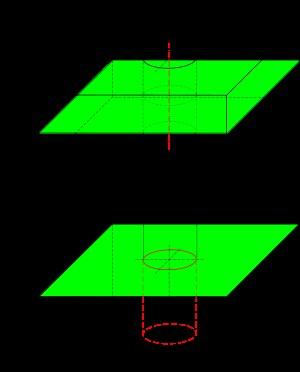
En technologie et en mécanique, les spécifications de tolérance géométrique, portées sur le dessin technique ont pour objet la maîtrise de la géométrie de la pièce à fabriquer.